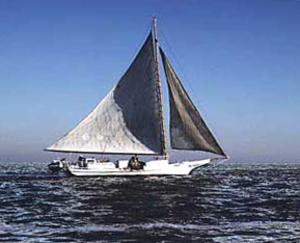
Chesapeake Bay / Fiskeindustri
En skipjack fra østerflåden i Maryland
Chesapeake Bay er det største flodudløb i USA. Det ligger som en bugt omkranset af Maryland og Virginia med udløb i Atlanterhavet. Chesapeake Bay afvander 166.534 km² – hele Washington DC og dele af New York, Pennsylvania, Delaware, Maryland, Virginia og West Virginia. Over 150 floder og vandløb har udløb i bugten.